1994–95 Newcastle United F.C. season

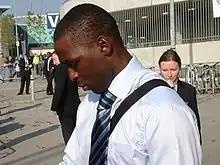
Andy Cole was sold to Manchester United in January 1995 for £7 million

Newcastle United made the best start to any top division season in their history, winning their first six games to go top. The first team had built up a reputation for playing an attacking, almost cavalier, brand of football under Kevin Keegan – their occasionally leaky defence was not a major problem, as the team could almost always score more than they conceded. In a shock move in January 1995, however, hugely influential striker Andy Cole joined Manchester United for £6 million plus £1 million midfielder Keith Gillespie, who joined Newcastle. Fans were saddened and confused with Keegan for selling Cole, leading to Keegan publicly confronting fans at St James' Park explaining his reasons on the day of the transfer.